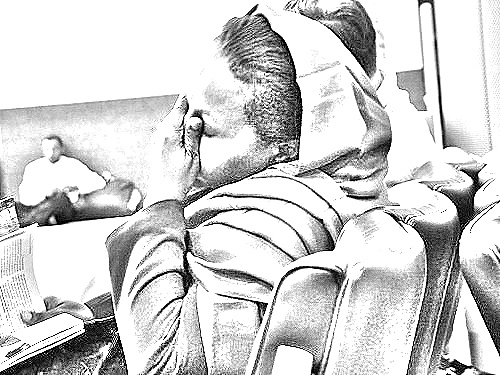
Portrait style: Sketch Portrait